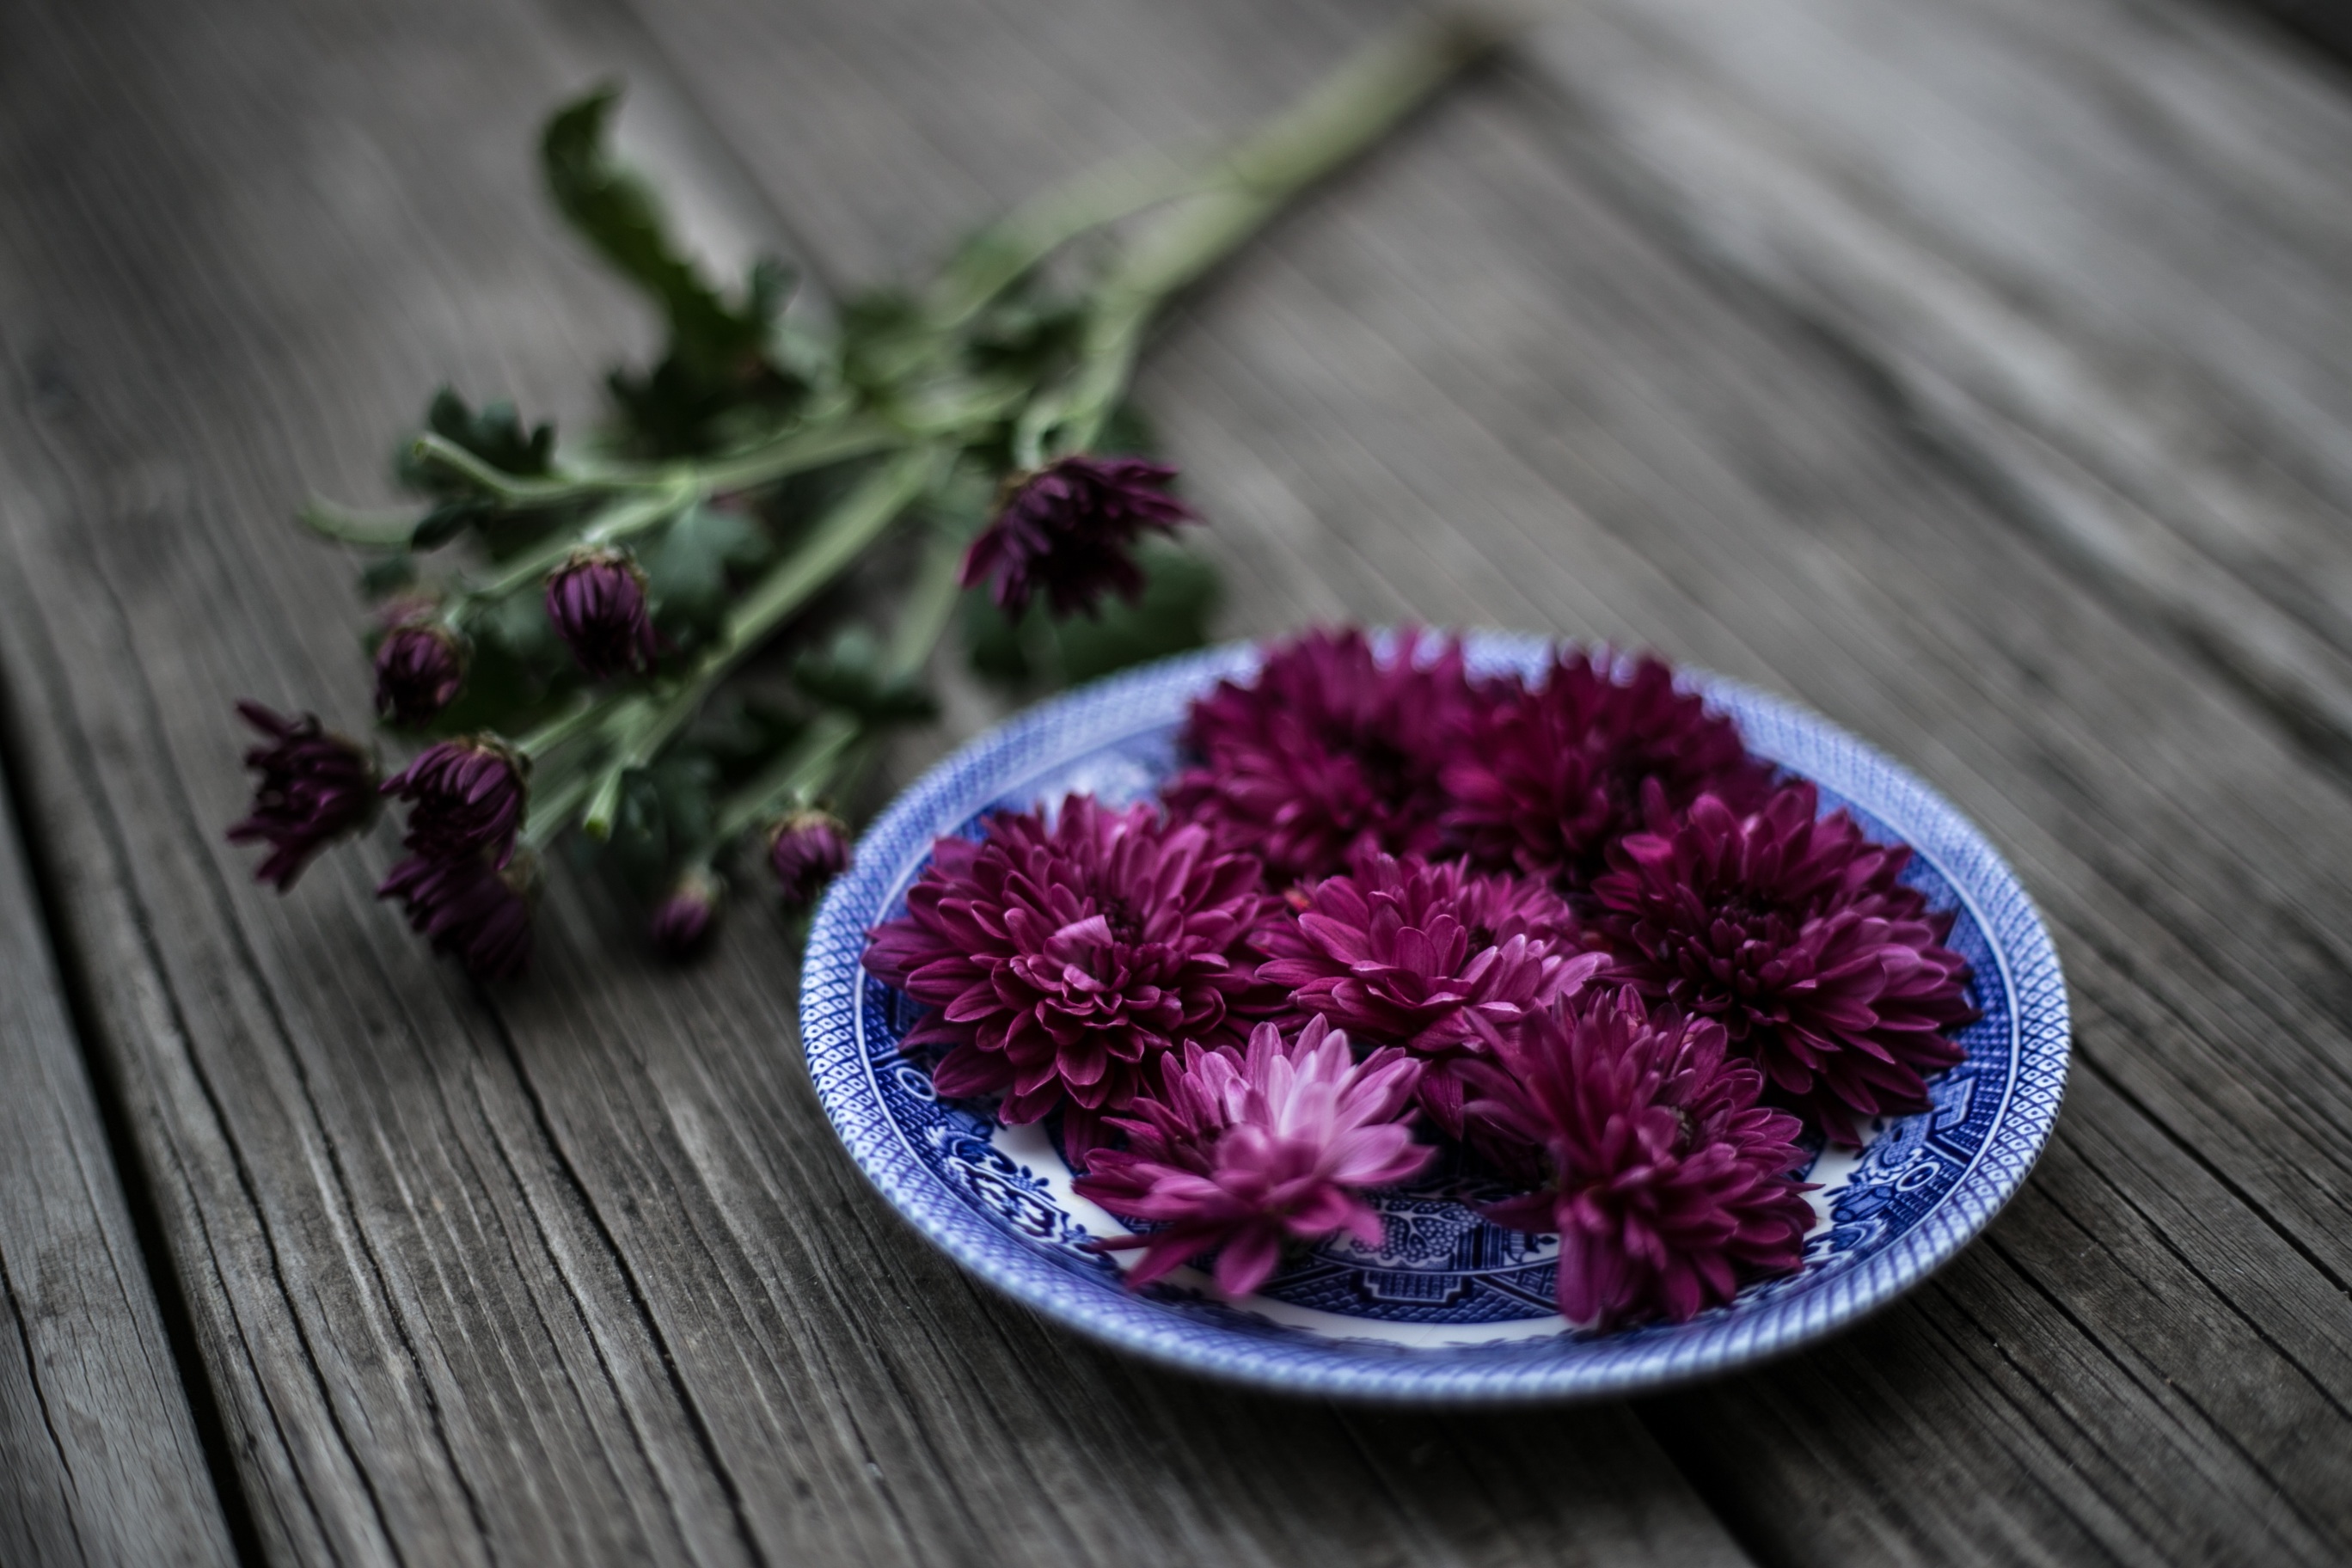
plant, flower, purple, petal, dish, herb, produce, fresh, leaves, floristry, macro photography, flowering plant, flower bouquet, floral design, land plant, flower arranging